Water wheel

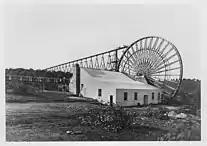
Garfield water wheel (built 1887)

The water mill was used for grinding grain, producing flour for bread, malt for beer, or coarse meal for porridge.